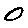
Label: 0